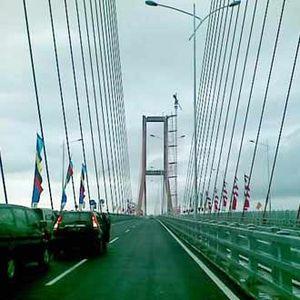
Le pont Suramadu reliant la ville de Surabaya à l'île de Madura